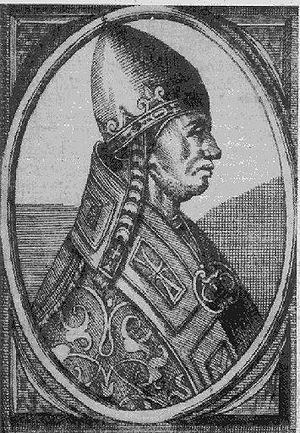
Portrait gravé du pape Alexandre III.
L'histoire de l'Yonne est celle d'un département créé à la Révolution française, le 4 mars 1790 et dont le territoire recouvrait une partie des Anciennes provinces de France qu'étaient la Bourgogne, la Champagne, le Nivernais, l'Orléanais et l'Île-de-France.
Dilecti Filii est une bulle pontificale. Elle a été fulminée par le pape Innocent III en 1198. Cette bulle était un rappel de la bulle Militia Dei au clergé séculier qu'ils ne devaient se contenter que du quart des legs faits à l'ordre du Temple.
Saint Henri d'Uppsala est un ecclésiastique anglais du Moyen Âge.